United States Navy Strike Fighter Tactics Instructor program

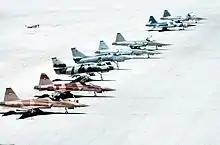
Top Gun F-5E and F-5F Tiger II fighters alongside A-4M Skyhawk attackers, all painted in aggressor markings, at NAS Fallon in 1993

Top Gun initially operated the Douglas A-4 Skyhawk and borrowed USAF Northrop T-38 Talons to simulate the flying characteristics of the MiG-17 and MiG-21, respectively. The school also used Marine-crewed Grumman A-6 Intruders and USAF Convair F-106 Delta Dart aircraft when available. Later adversary aircraft included the IAI Kfir and General Dynamics F-16 Fighting Falcon; and the T-38 was replaced by the Northrop F-5E and F-5F Tiger II.